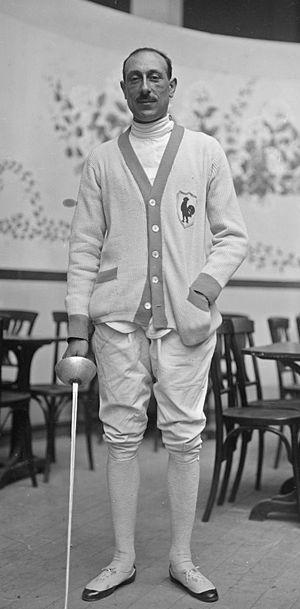
Roger François Ducret, né le 2 avril 1888 à Paris et mort le 8 janvier 1962 à Paris, est un escrimeur français. Membre de l'équipe de France de fleuret, de sabre et d'épée, il réussit l'exploit d'être médaillé dans ces trois disciplines lors des Jeux olympiques. Un autre escrimeur français, Georges Trombert a obtenu les médailles dans les 3 armes en tant qu'équipier.